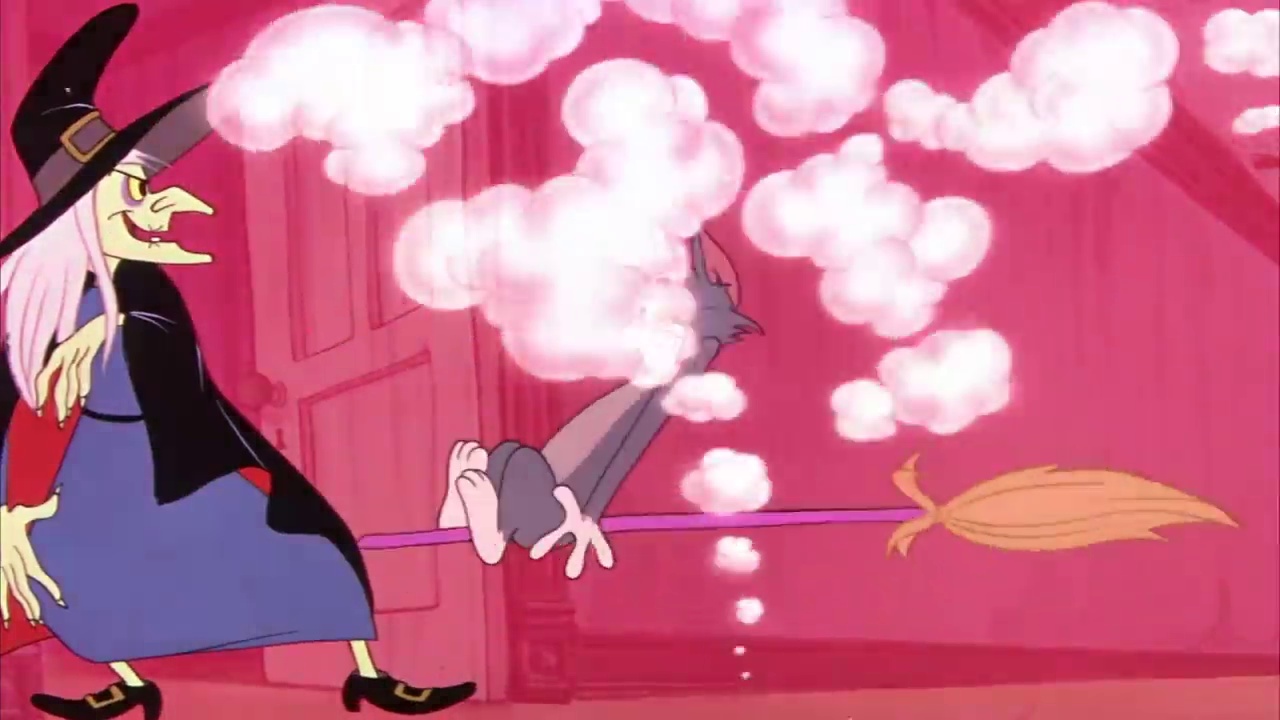
Portrait style: Cartoon Portrait